Gender Queer: A Memoir

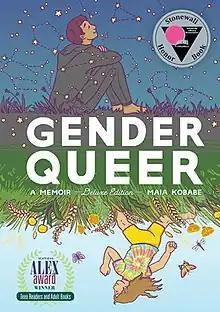
2022 cover of the graphic novel "Gender Queer: A Memoir Deluxe Edition"

"Gender Queer" was published by Lion Forge Comics on May 28, 2019, receiving a small initial print run of 5,000 copies. The book was marketed to adults and older teens, and Kobabe has stated that their intended audience was 16-plus. Following Lion Forge's merger with Oni Press in May 2019, Oni–Lion Forge Publishing Group (OLFPG) has continued to republish "Gender Queer" now under their Oni Press imprint. In July 2022, a new hardcover edition was released by Oni Press with a foreword by ND Stevenson and an afterword by Kobabe.